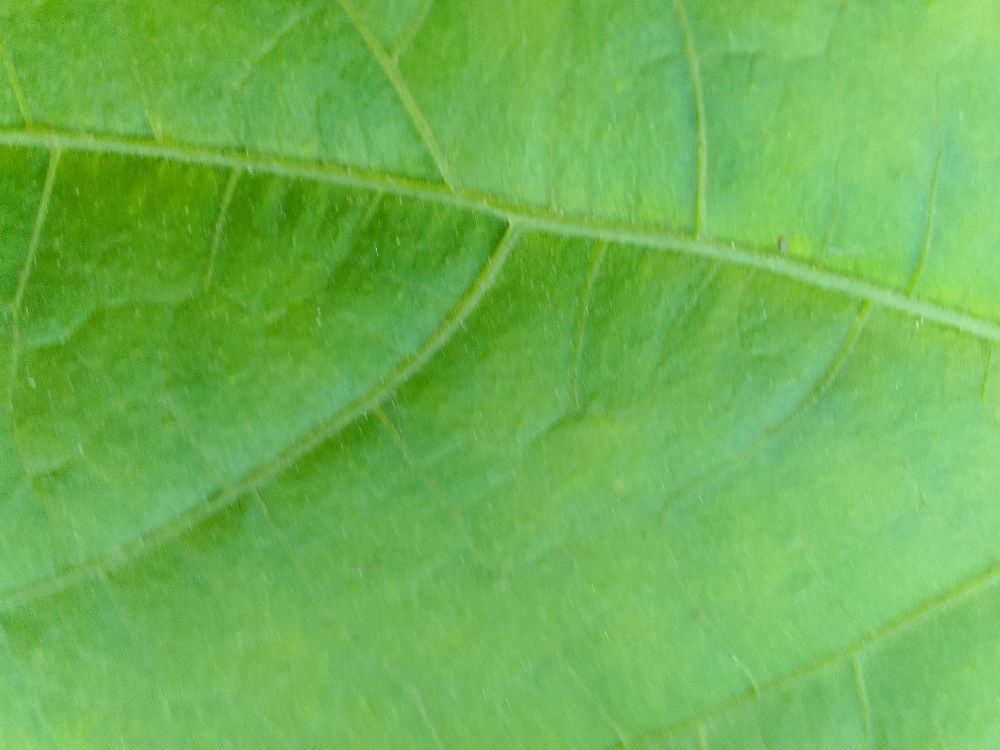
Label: healthy